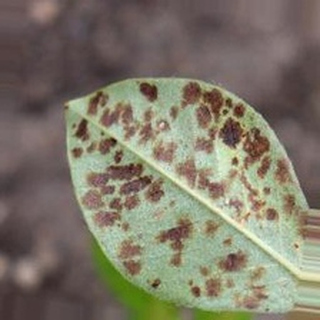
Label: groundnut_rust